Kraków Bishops Palace, Kielce

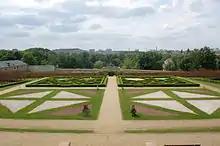
Terraced "Italian garden".

Since the beginning the palace accompanied by a small decorative garden, called "Italian", referring to the castle gardens created within the walls. The axis of the garden was the extension of the palace's axis, leading from the loggia into a well, roofed by a green dome, and the gunpowder tower. The central terrace with herbs and seasonal flowers was surrounded by fruit trees, forming a court orchard. The apartment directly adjacent to the western facade of the palace formed an integral part of the formal apartment, it was accompanied with so-called "giardino segretto" (secret garden), a place only for the owner.